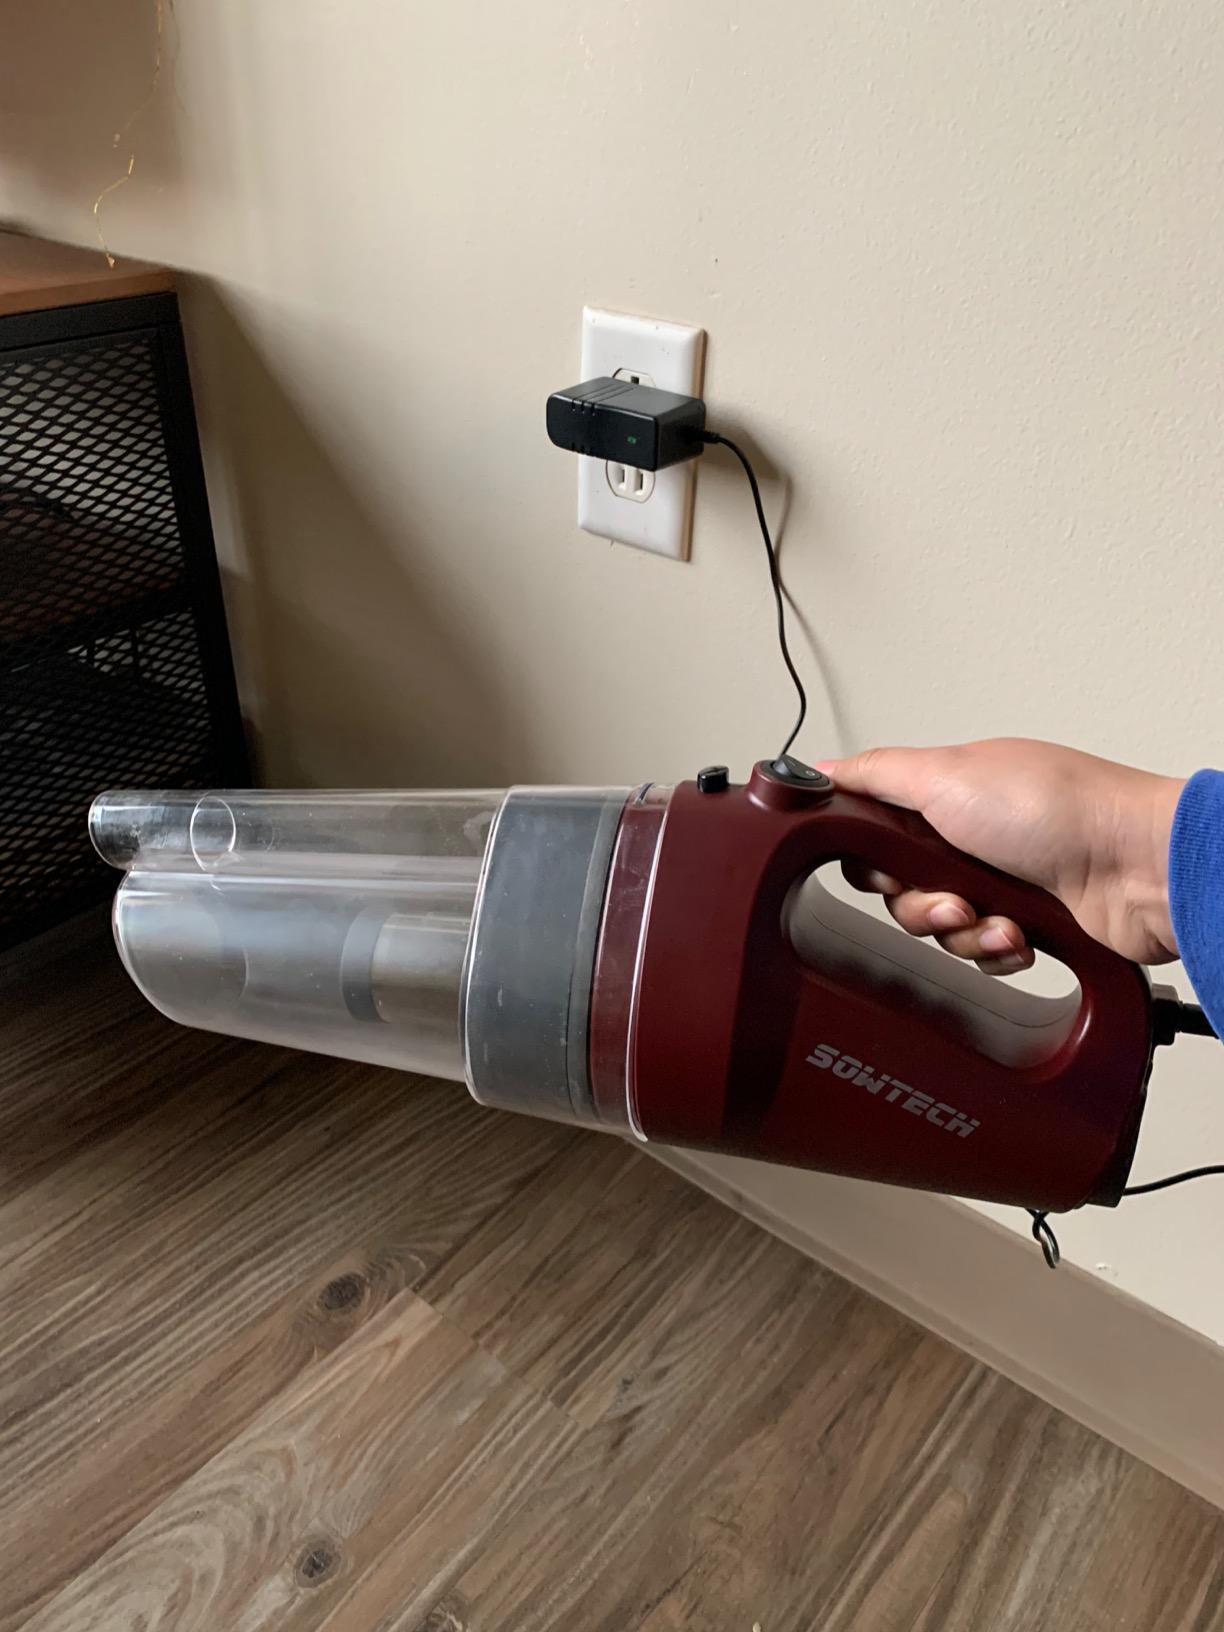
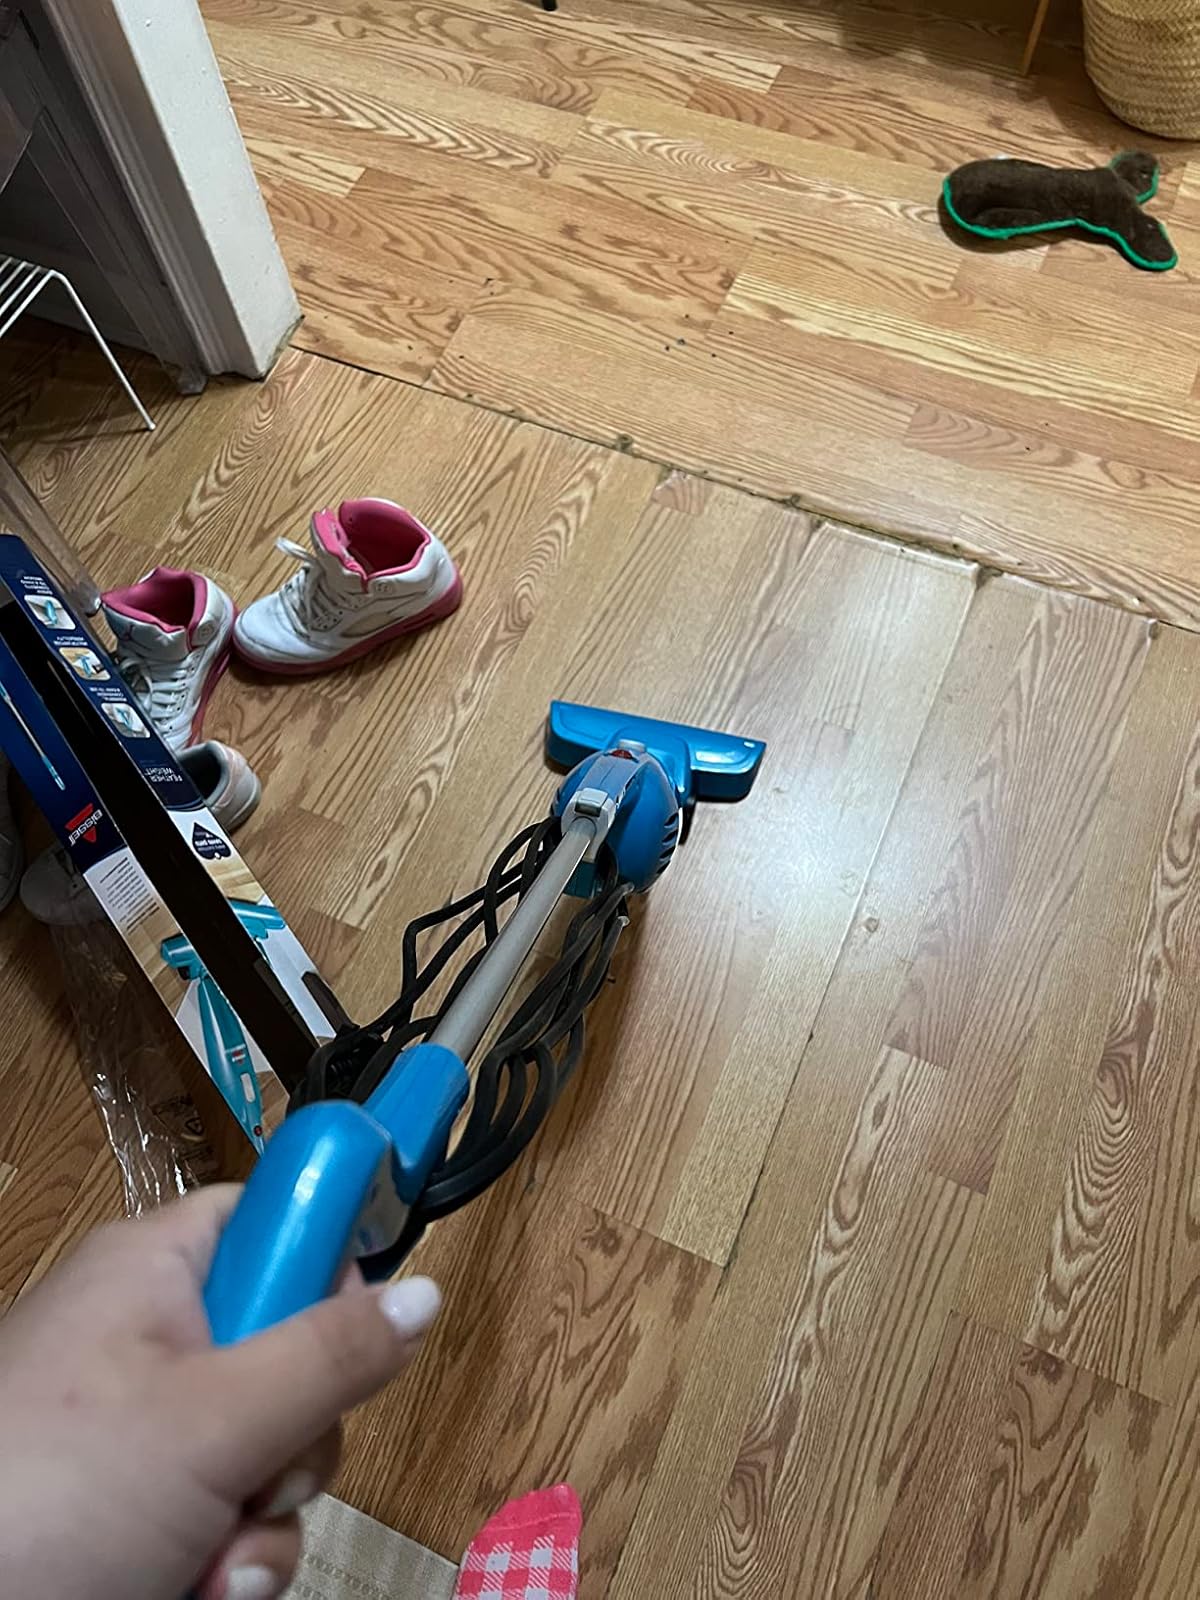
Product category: items_vacuum
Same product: no